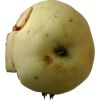
Label: Apple hit 1